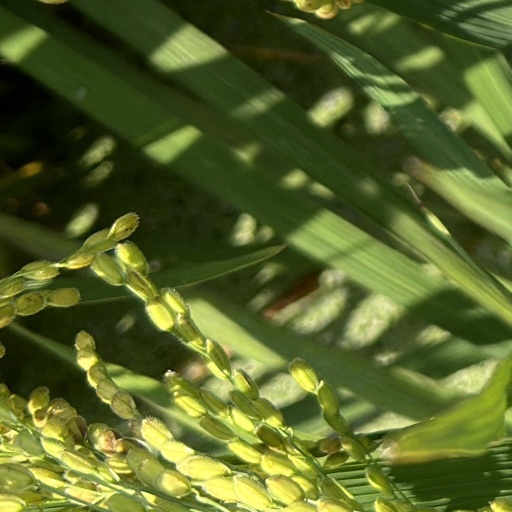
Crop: rice